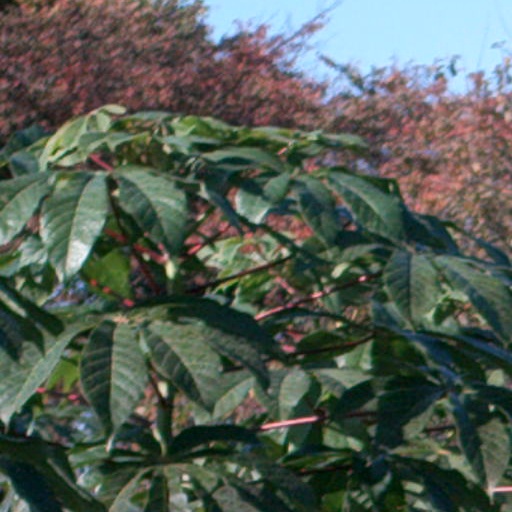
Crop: cassava